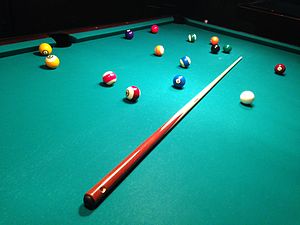
Billardkø
En billardkø på et billardbord
En billardkø er en stav lavet af træ og/eller metal, med en lille stykke læder med stof på, som bliver kaldt for en dup.